Presidency of George W. Bush

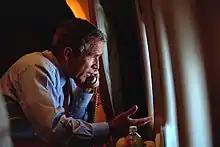
President Bush speaks with Vice President Dick Cheney aboard Air Force One, September 11, 2001.

Terrorism had emerged as an important national security issue in the Clinton administration, and it became one of the dominant issues of the Bush administration. In the late 1980s, Osama bin Laden had established al-Qaeda, a militant Sunni Islamist multi-national organization that sought to overthrow Western-backed governments in Saudi Arabia, Jordan, Egypt, and Pakistan. In response to Saudi Arabia's decision to begin hosting U.S. soldiers in 1991, al-Qaeda had begun a terrorist campaign against U.S. targets, orchestrating attacks such as the 1998 United States embassy bombings and the 2000 USS Cole bombing. During Bush's first months in office, U.S. intelligence organizations intercepted communications indicating that al-Qaeda was planning another attack on the United States, but foreign policy officials were unprepared for a major attack on the United States. Bush was briefed on al-Qaeda's activities, but focused on other foreign policy issues during his first months in office.